United Nations Security Council Resolution 1738

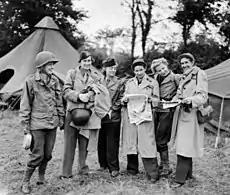
Female correspondents during World War II

United Nations Security Council Resolution 1738, adopted unanimously on December 23, 2006, after reaffirming resolutions 1265 (1999), 1296 (2000), 1502 (2003) and 1674 (2006) on the protection of civilians in armed conflict, the Council condemned attacks against journalists in conflict situations. It was the last resolution adopted by the Security Council in 2006.